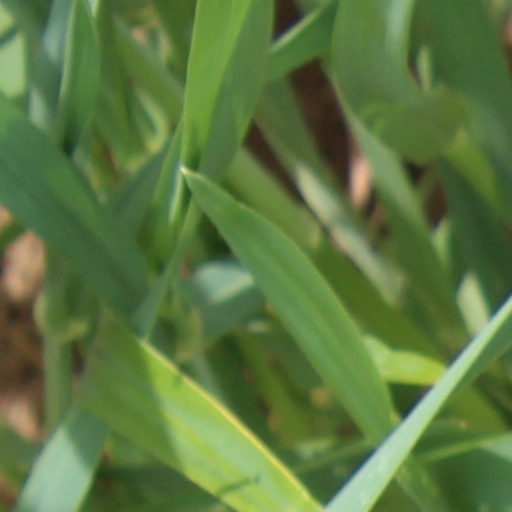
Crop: wheat